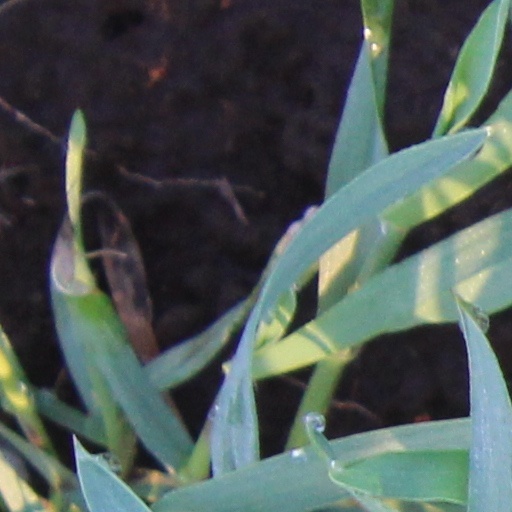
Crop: wheat